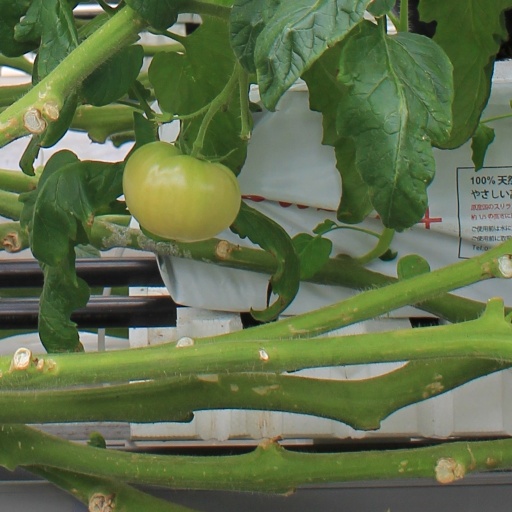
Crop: tomato